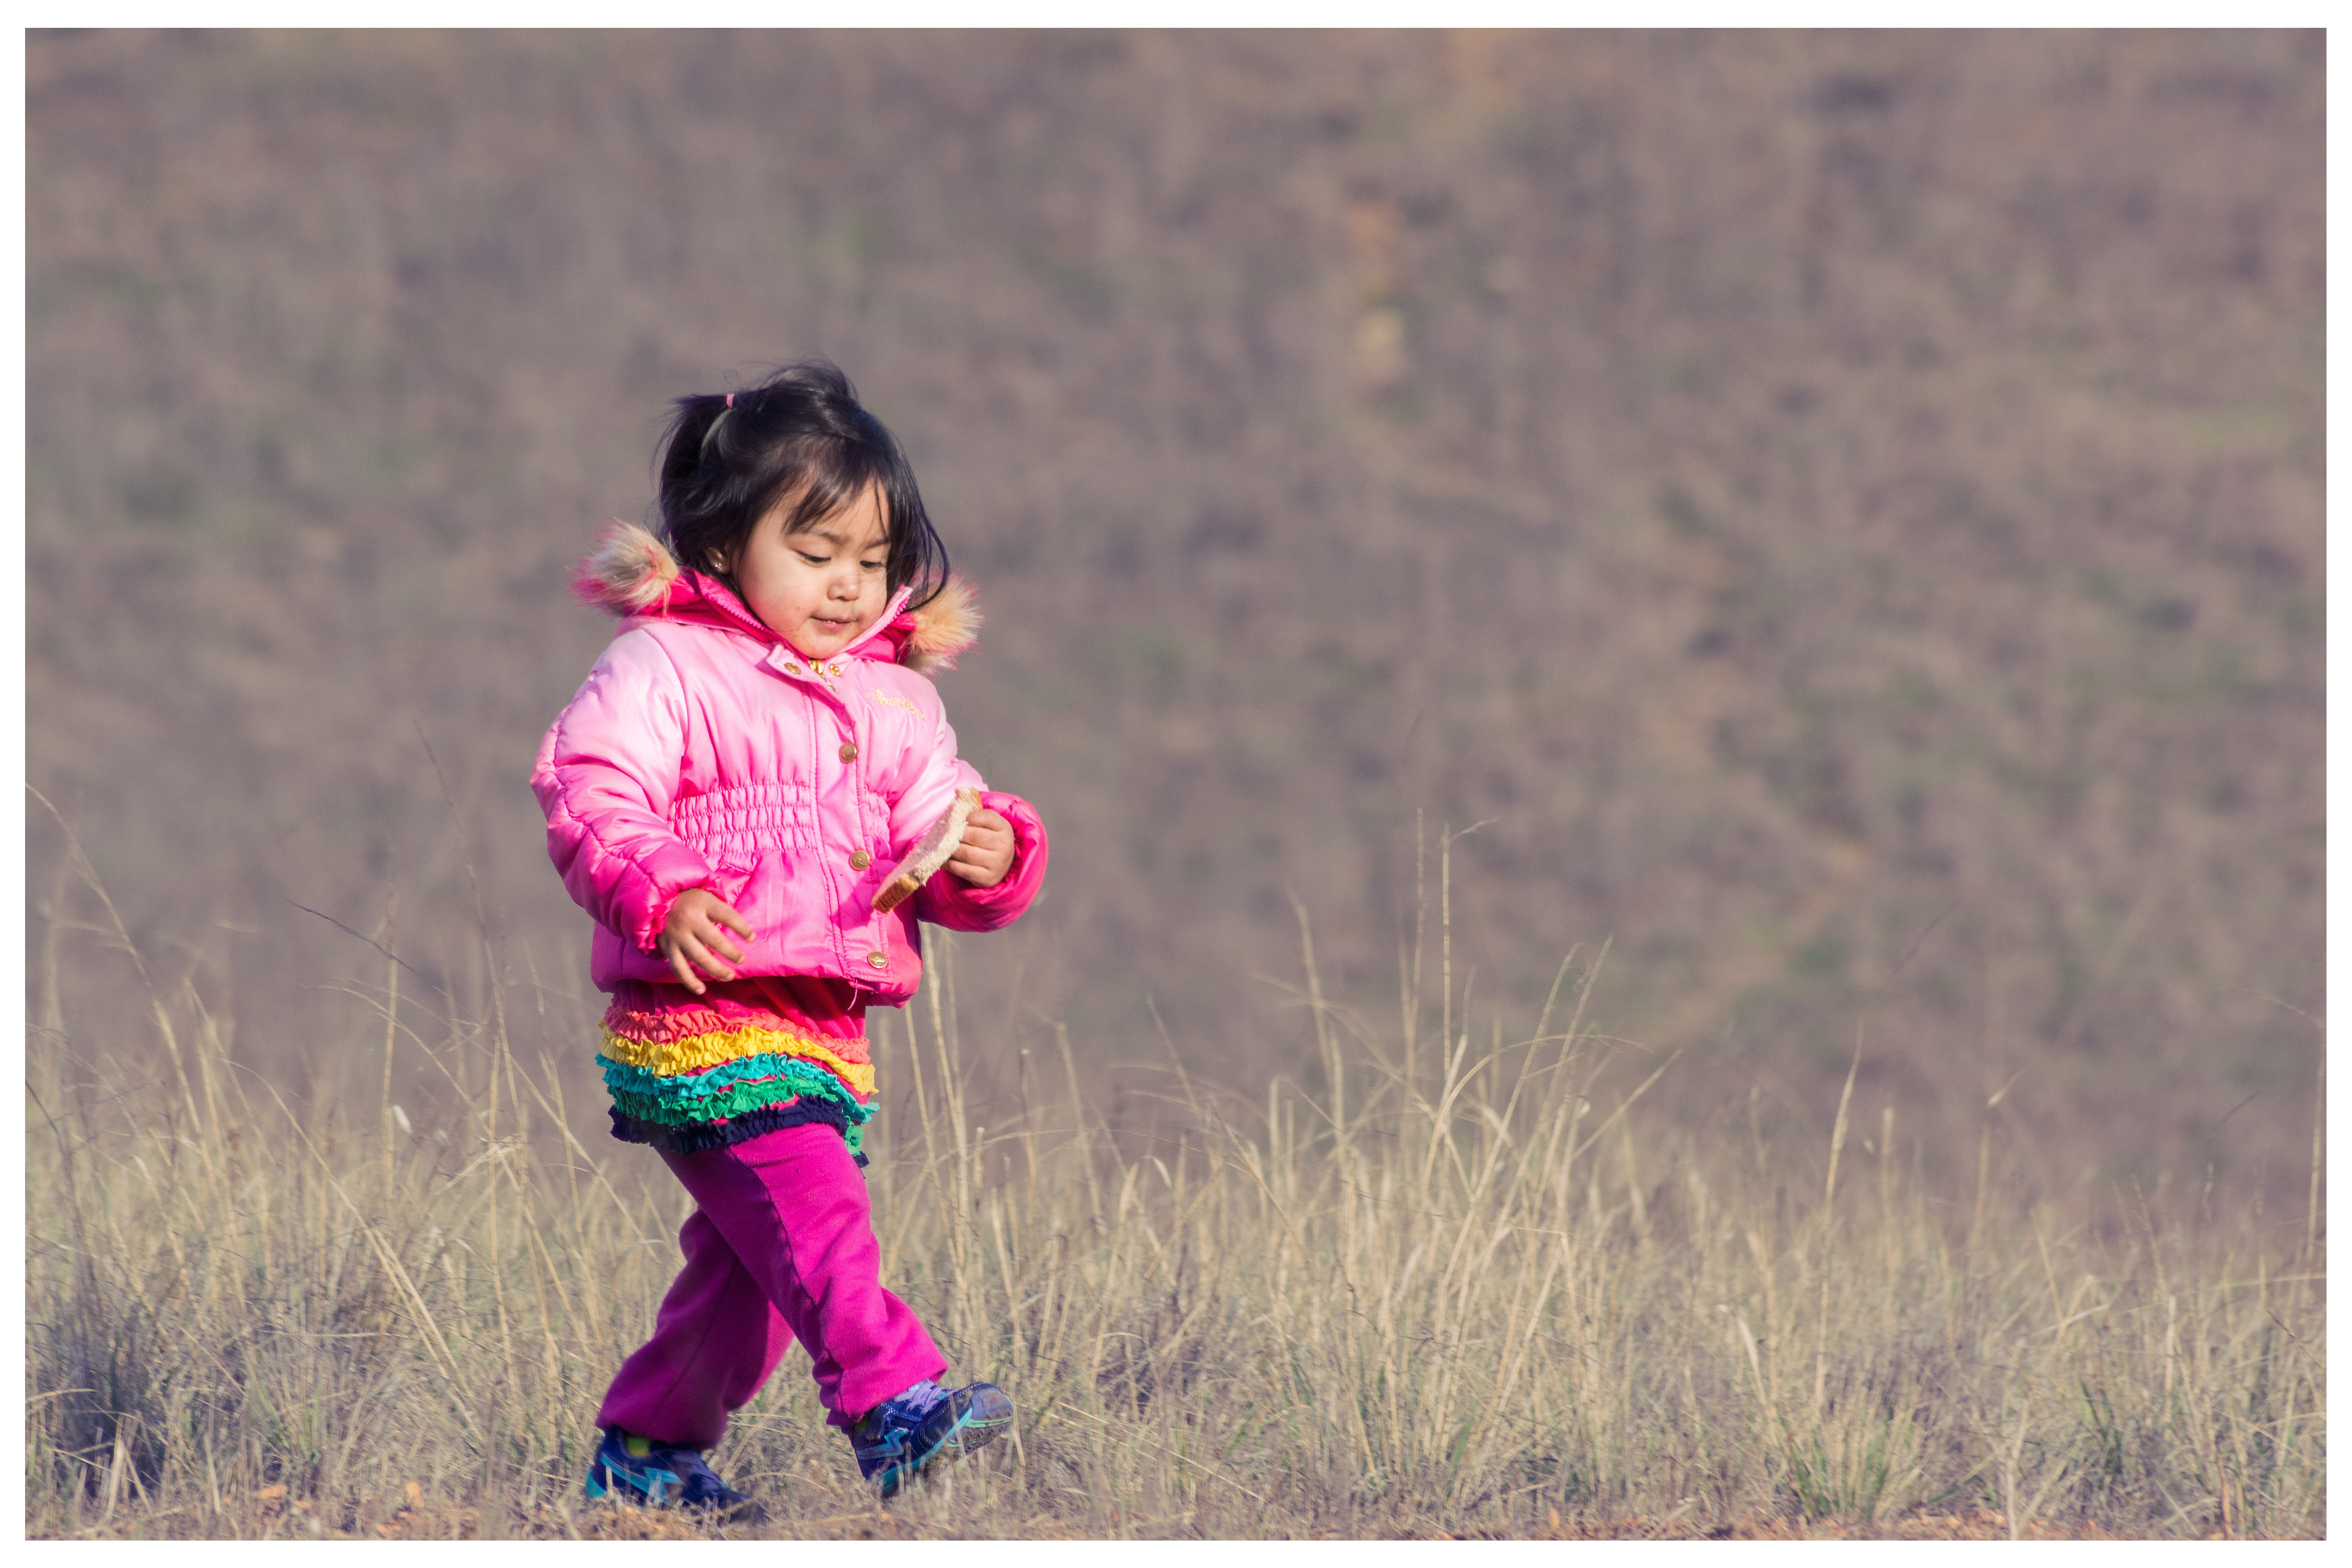
nature, walking, person, people, girl, photography, play, cute, young, colourful, child, colorful, toddler, photograph, portrait photography